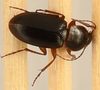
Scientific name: Calathus advena
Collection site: Rocky Mountains NEON (RMNP), plot RMNP_007